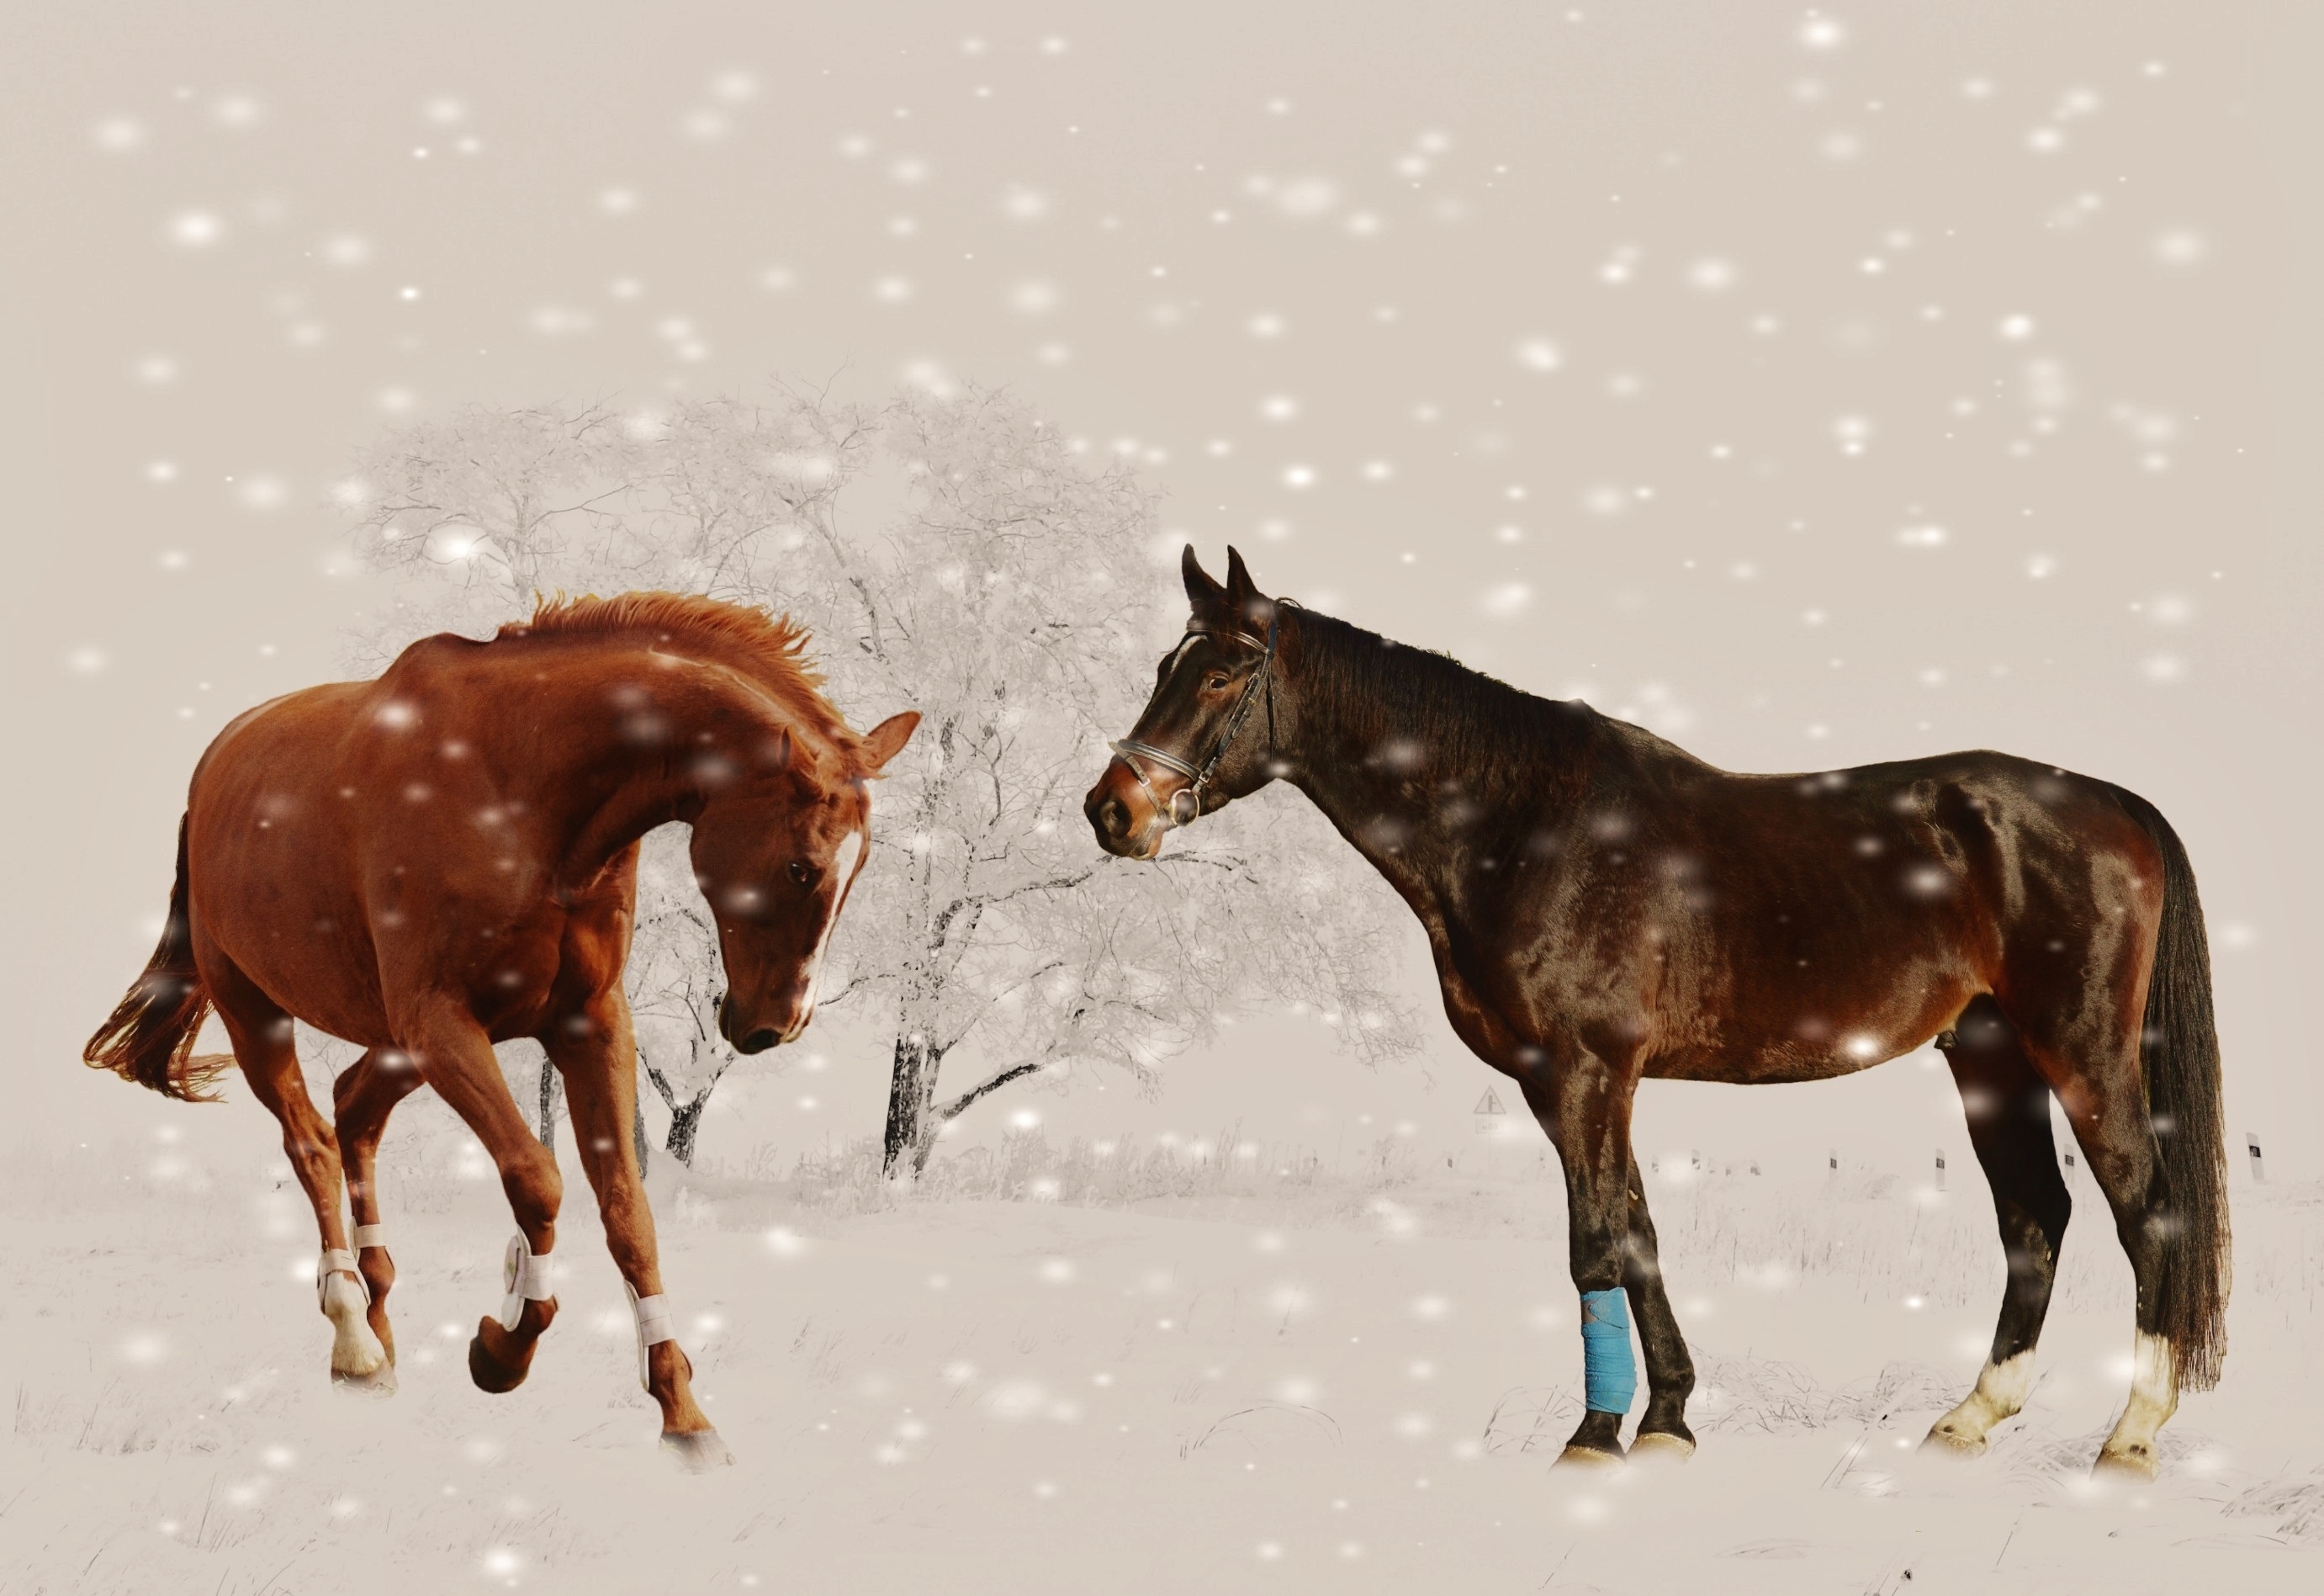
landscape, nature, snow, winter, play, run, animal, horse, weather, mammal, stallion, mane, snowy, season, horses, vertebrate, mare, coupling, foal, wintry, snow landscape, pack animal, winter time, horse like mammal, mustang horse